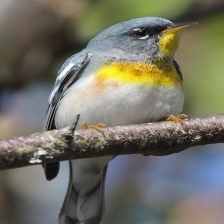
Species: NORTHERN PARULA
Scientific name: SETOPHAGA AMERICANA